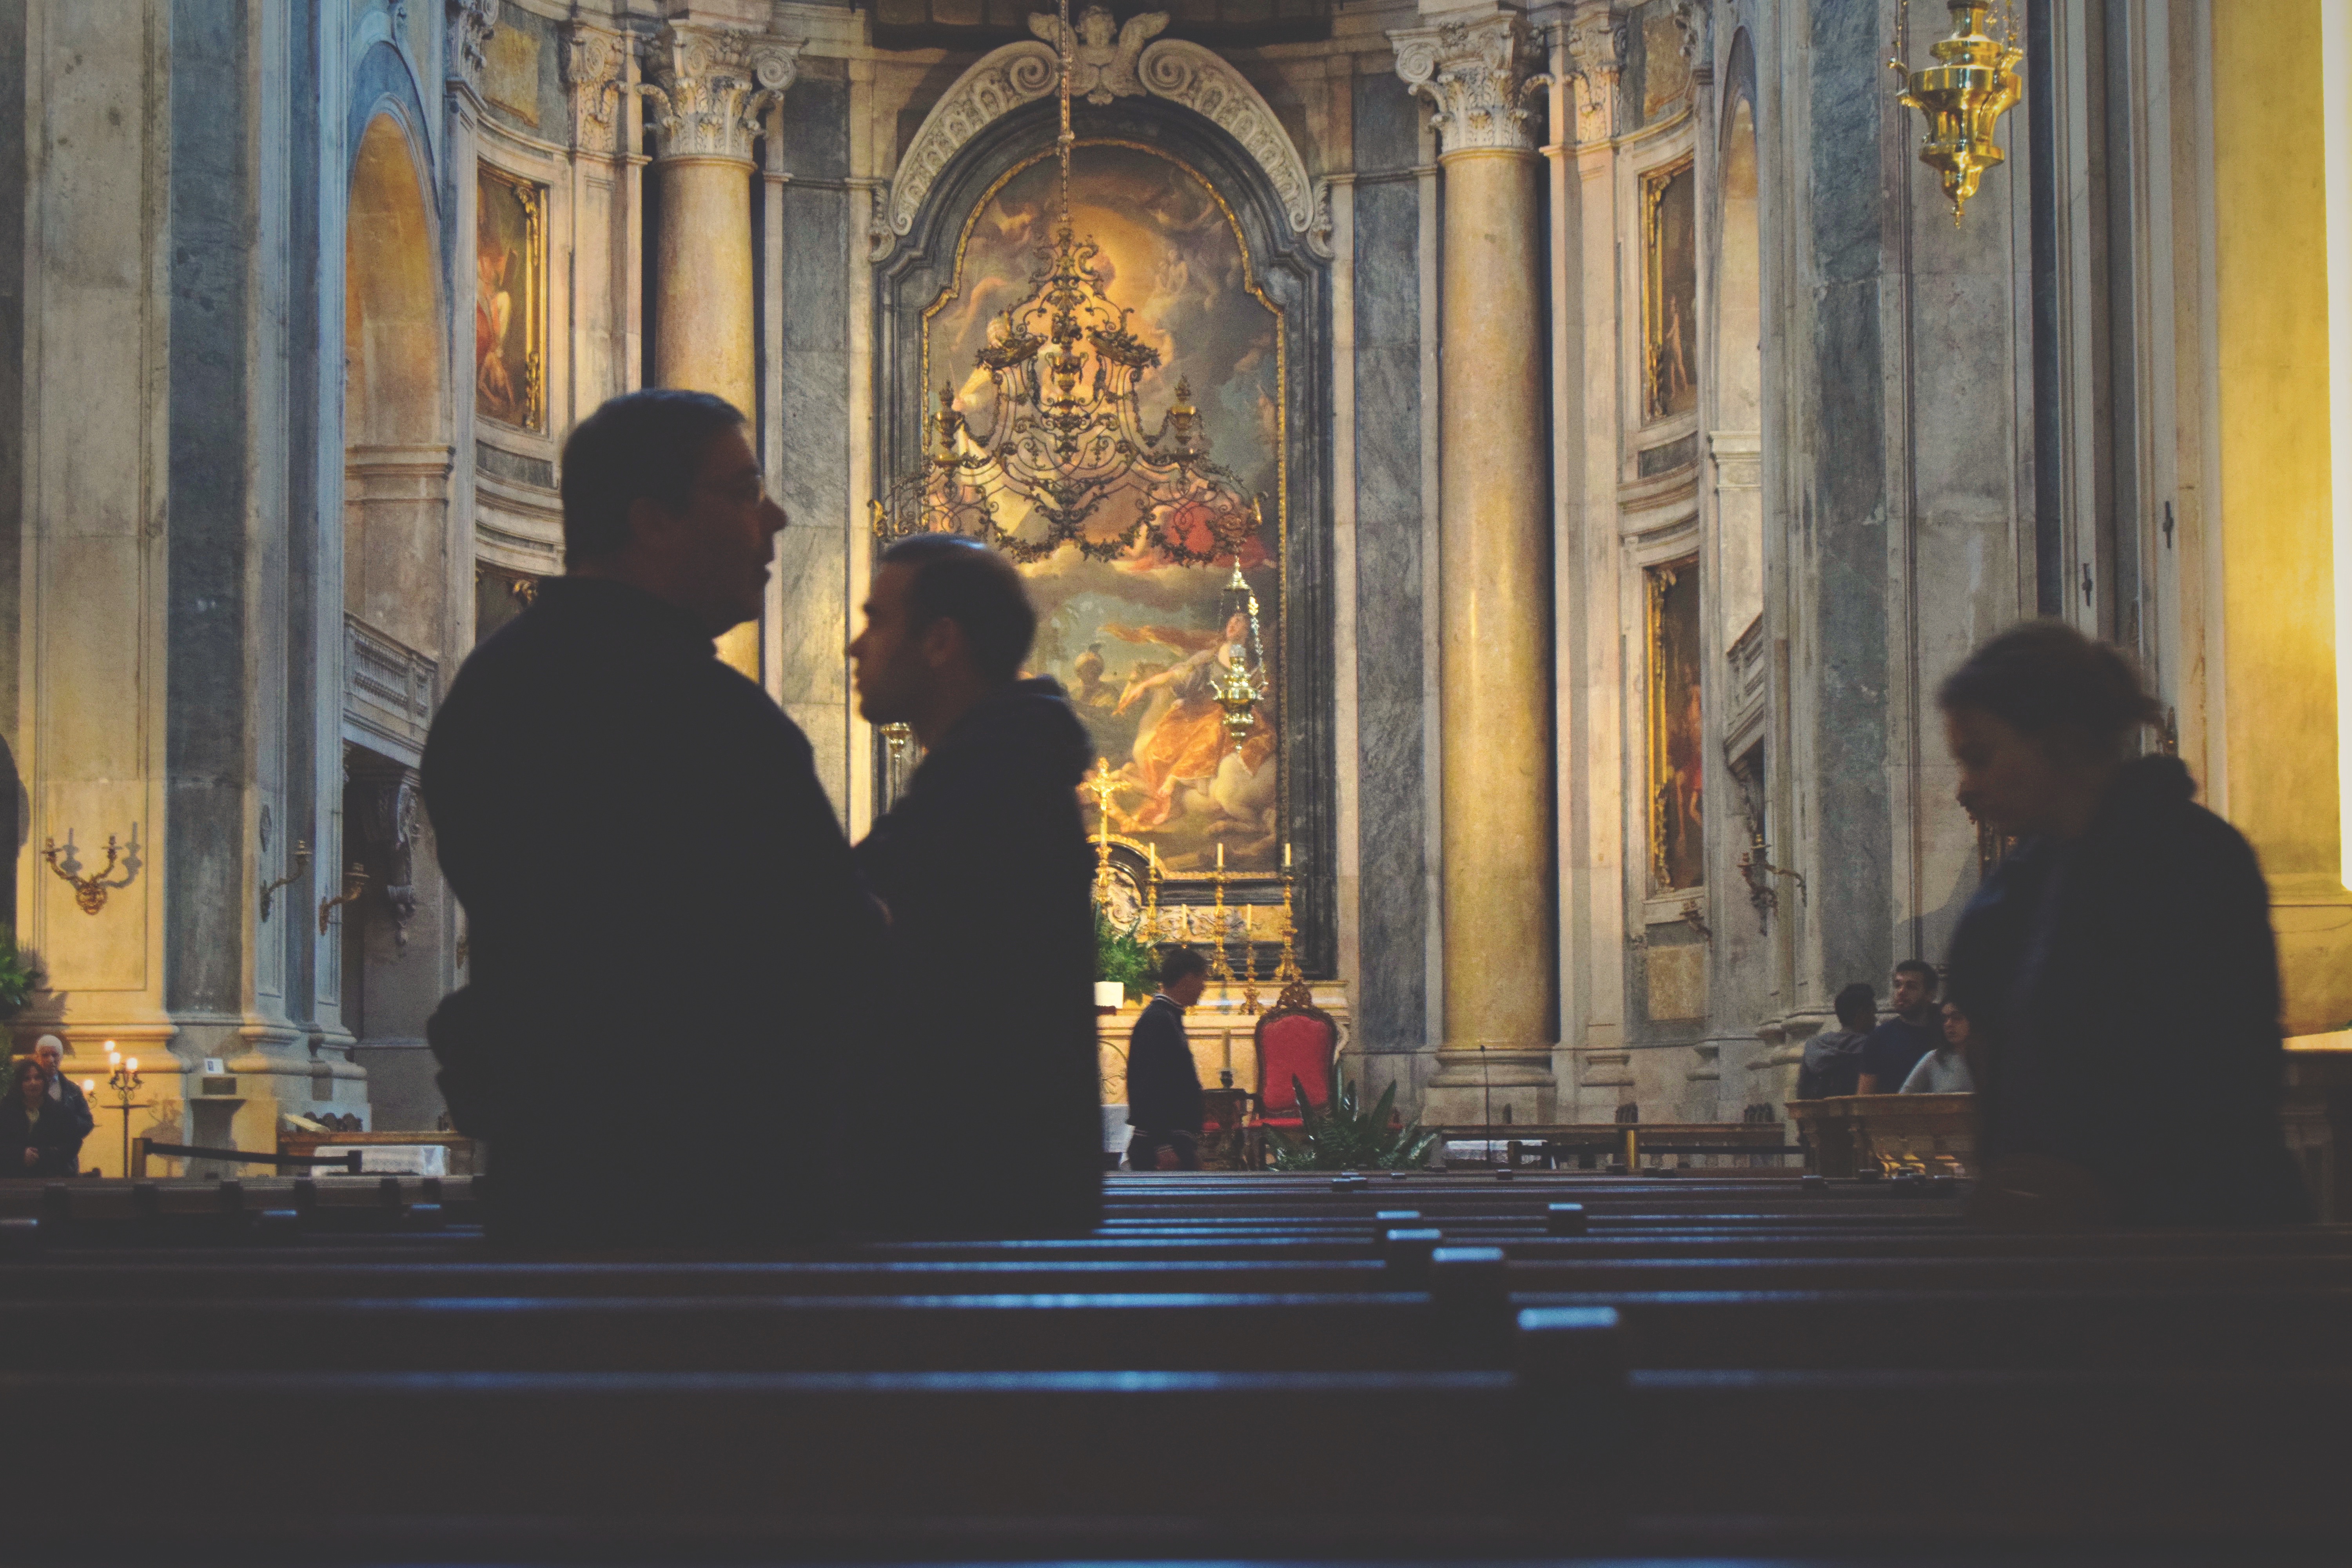
religion, temple, photograph